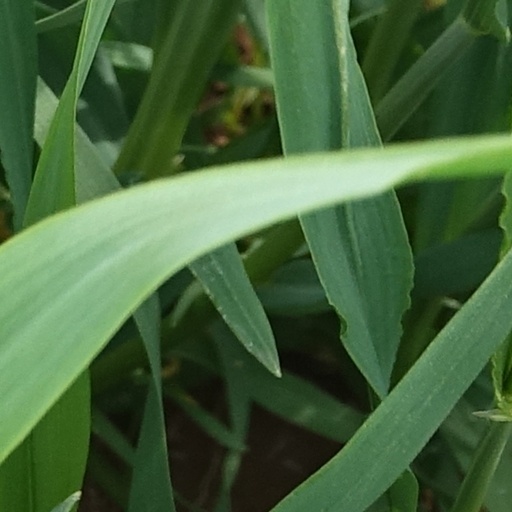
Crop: wheat